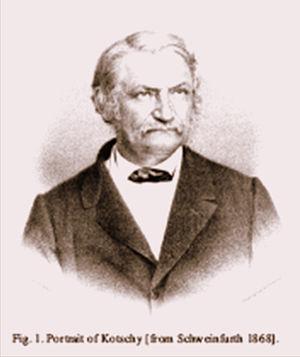
Karl Georg Theodor Kotschy est un botaniste et explorateur autrichien né le 15 avril 1813 à Ustroń en Autriche et mort le 11 juin 1866 à Vienne.